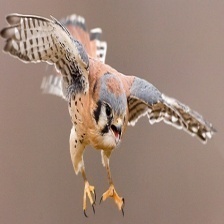
Species: AMERICAN KESTREL
Scientific name: FALCO SPARVERIUS